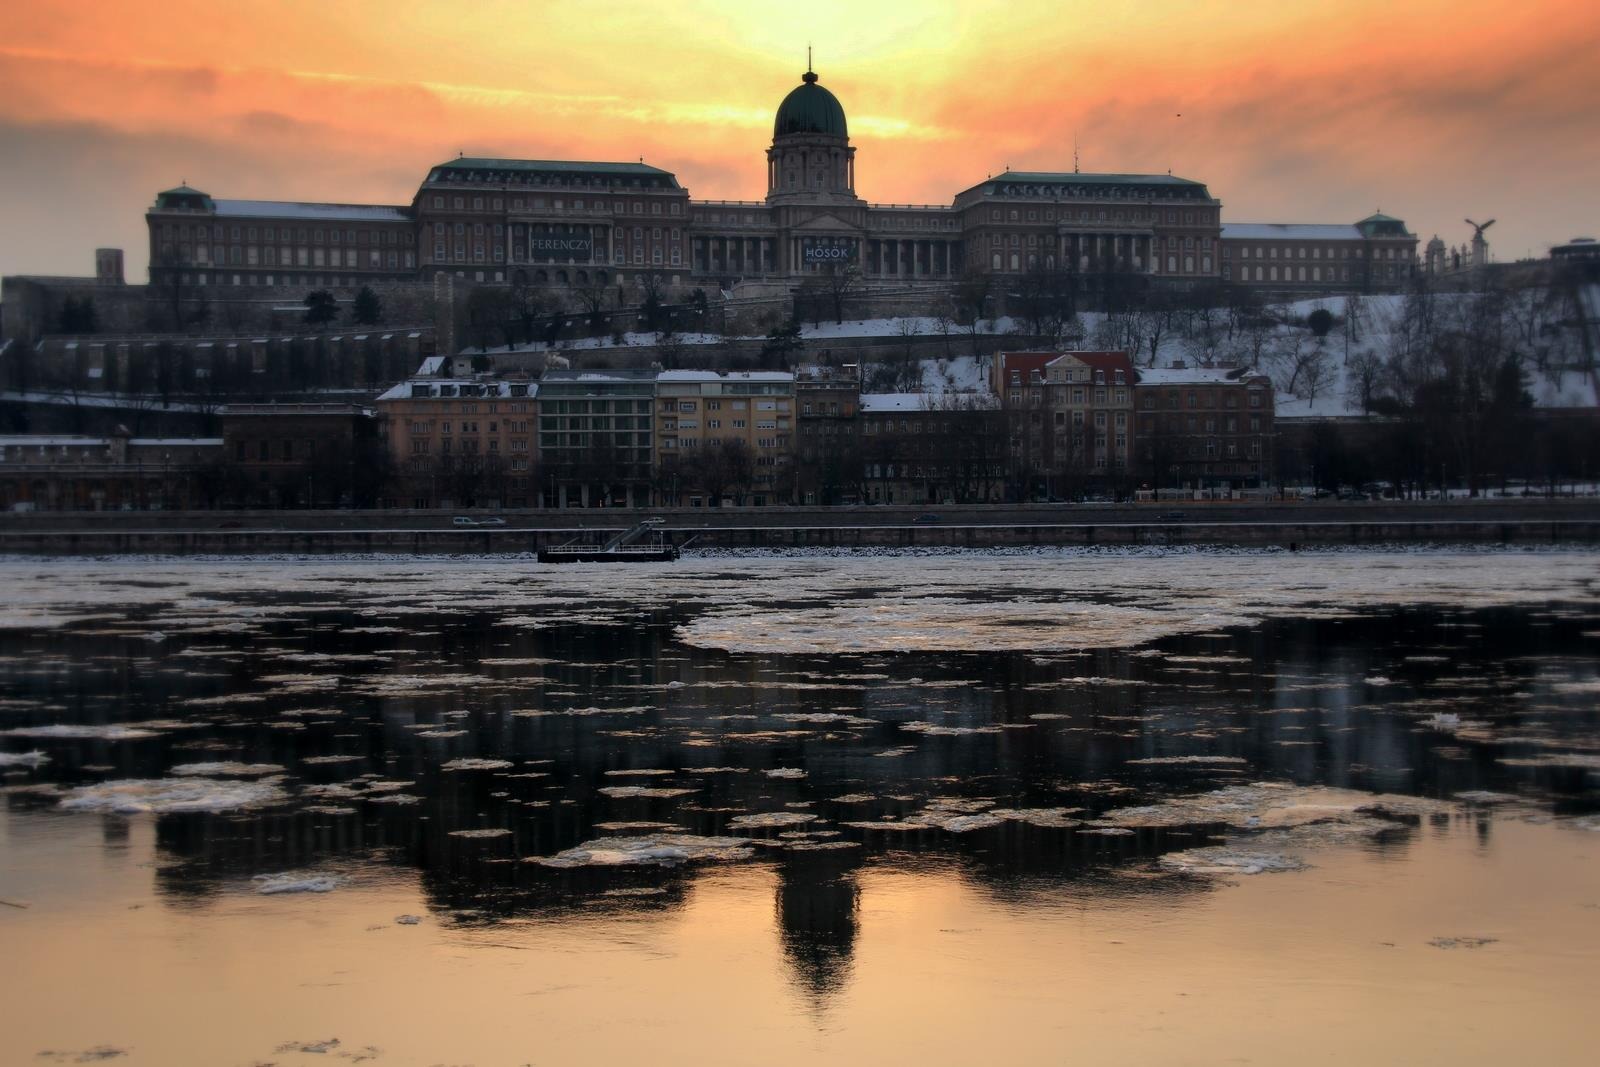
sea, coast, horizon, sunrise, sunset, skyline, morning, dawn, cityscape, dusk, evening, reflection, danube, budapest, buda castle, atmospheric phenomenon